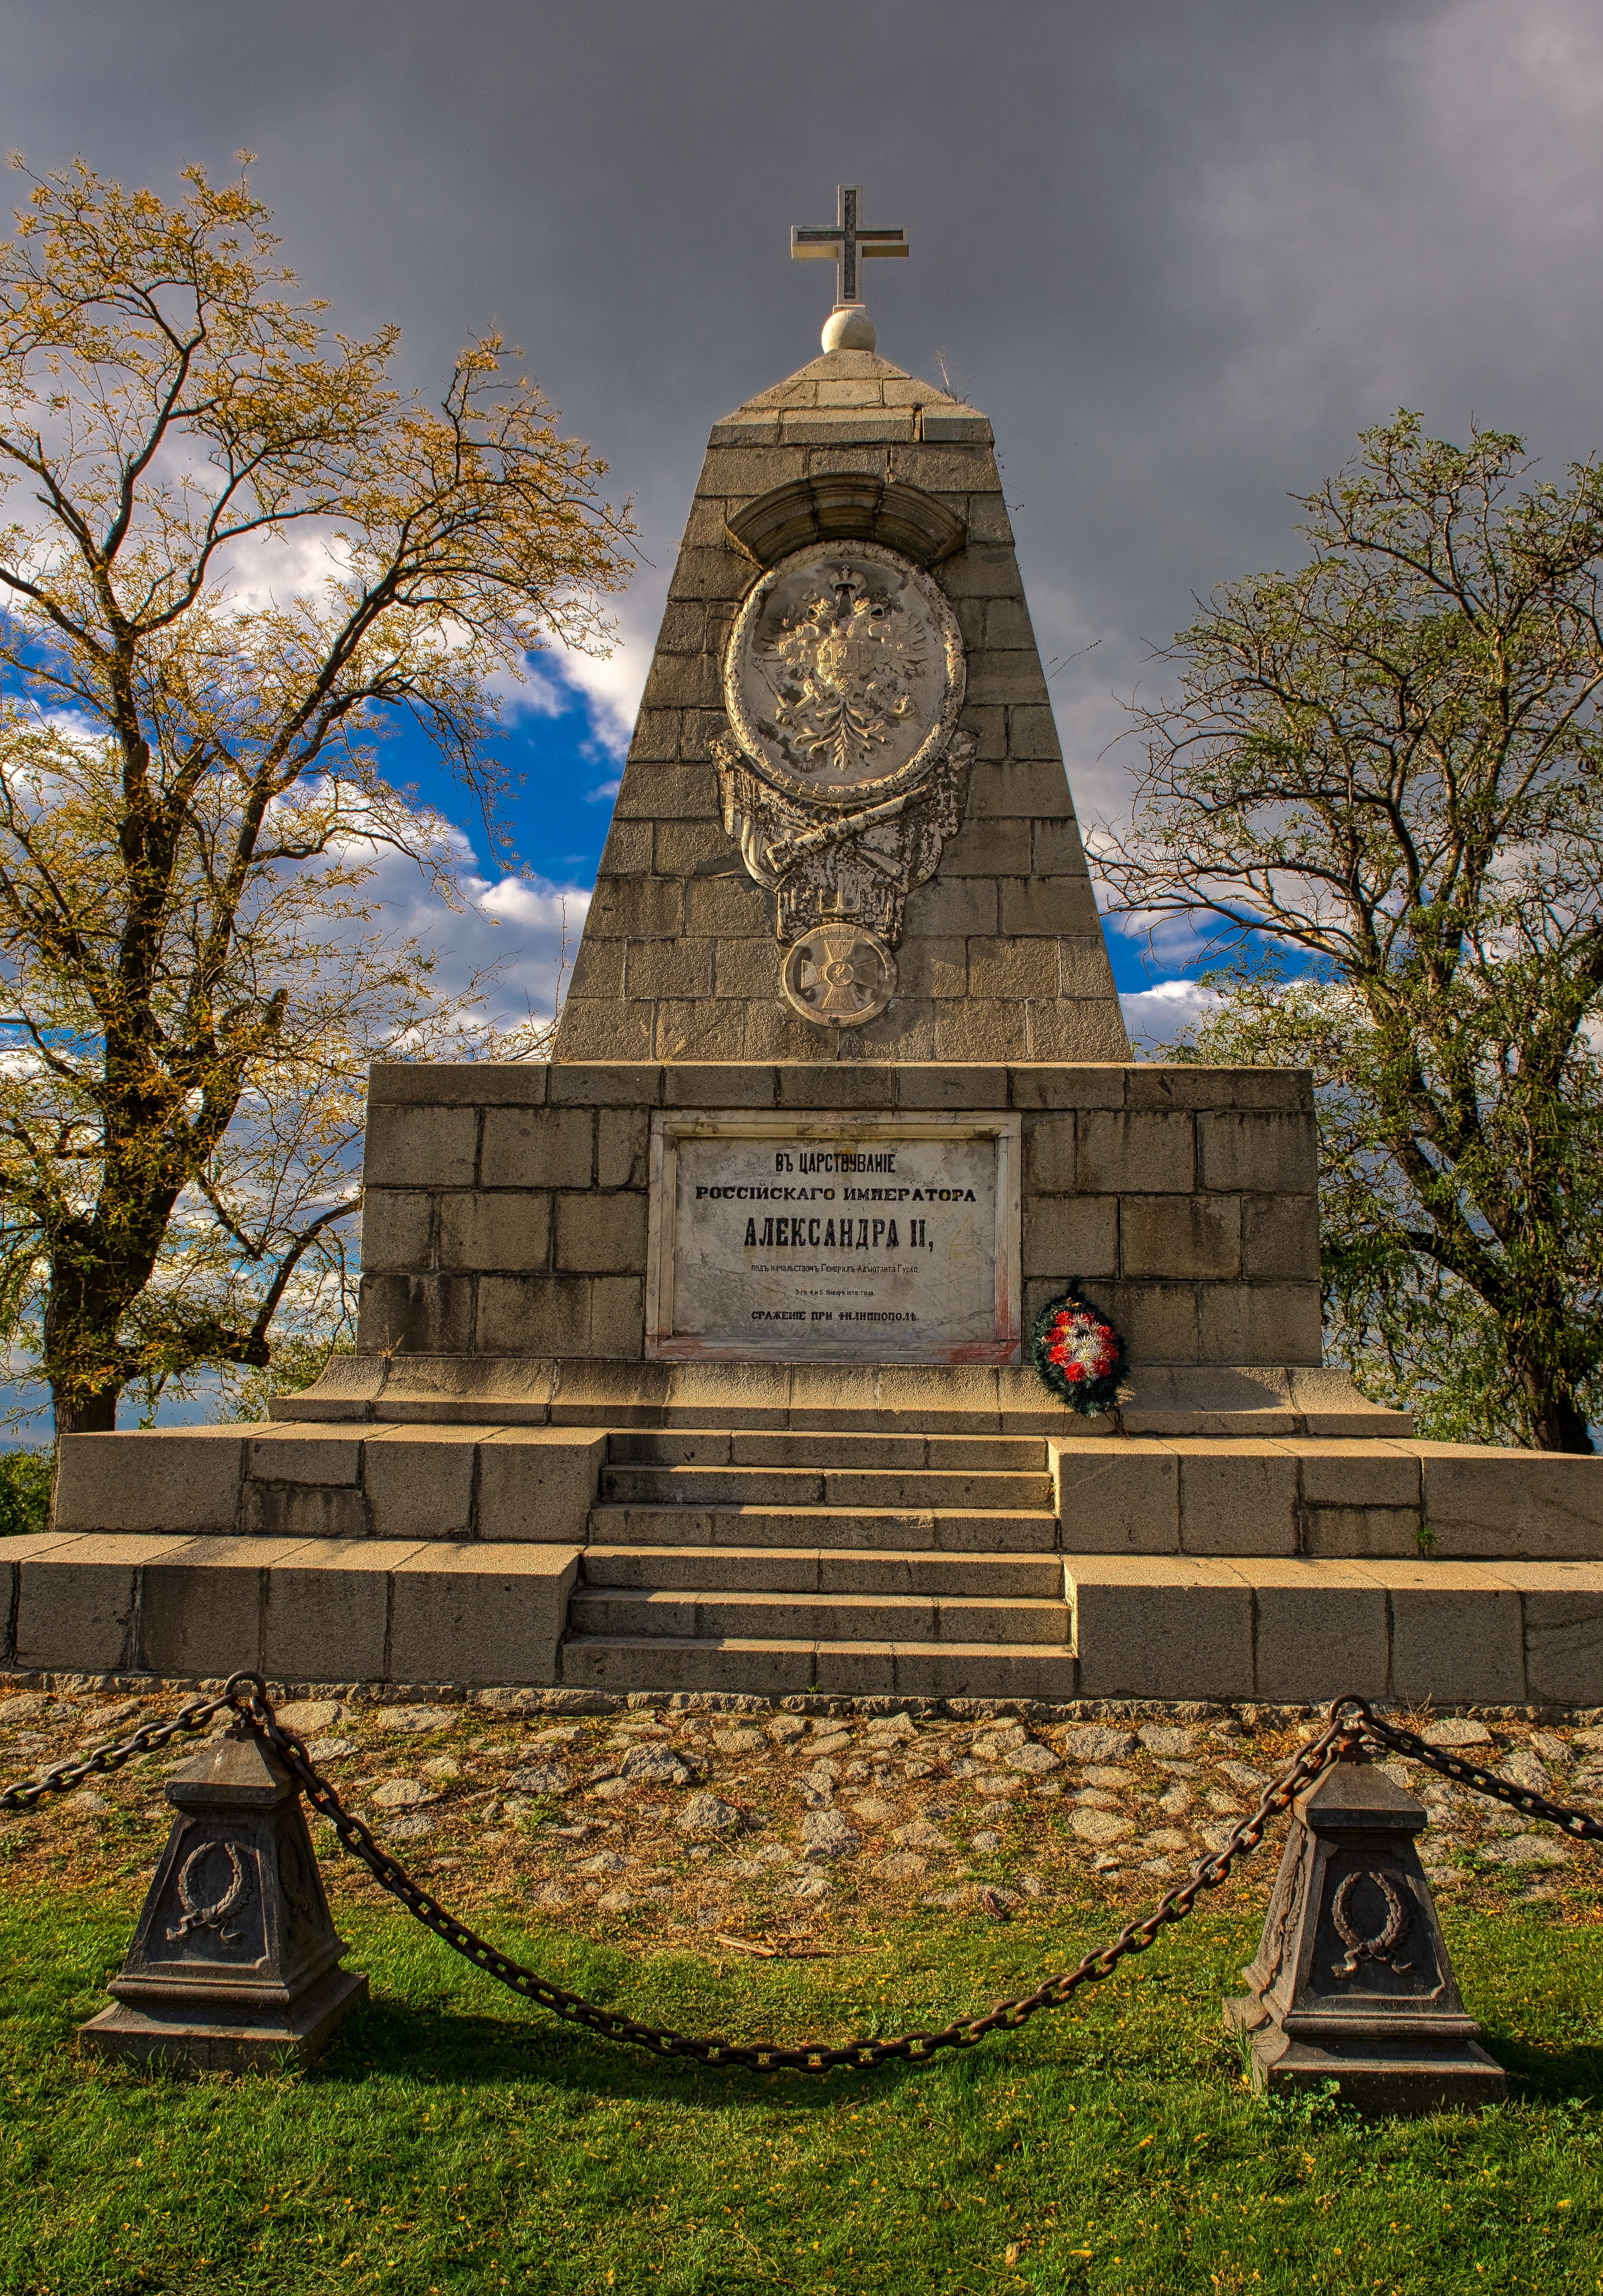
architecture, town, monument, tourist, statue, landmark, church, chapel, historic, tourism, memorial, culture, history, famous, historical, bulgaria, plovdiv, ancient history